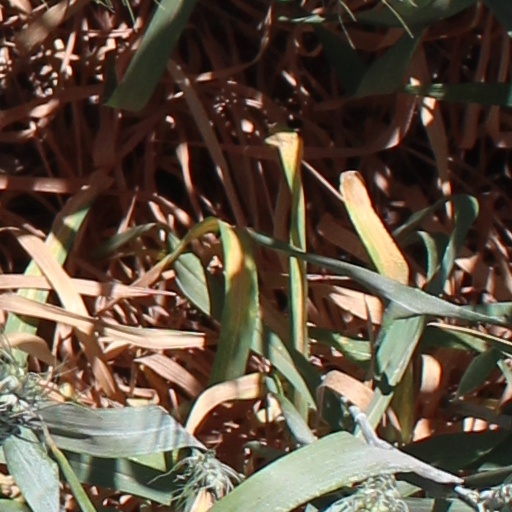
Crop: wheat